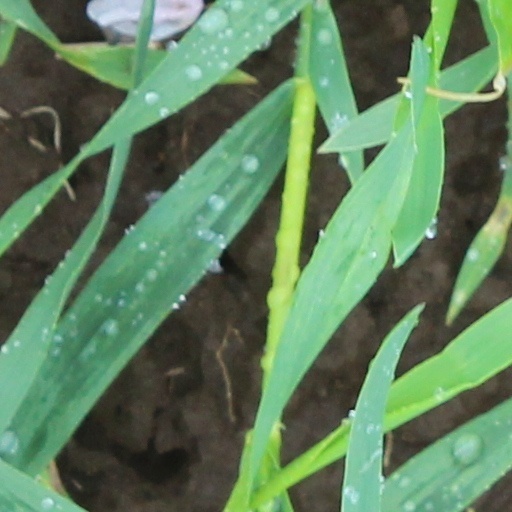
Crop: wheat